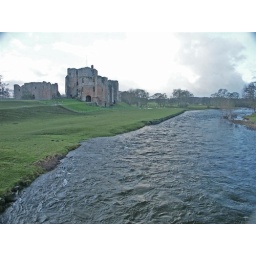
brougham castle near penrith on the banks of the river eamont